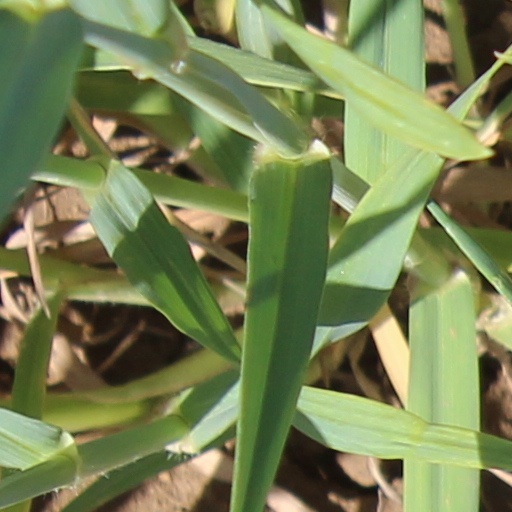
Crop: wheat